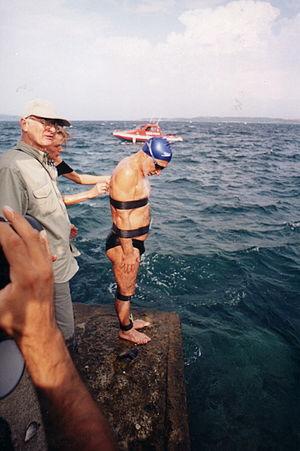
Henri Kuprashvili, né le 13 septembre 1946 à Khachouri en Géorgie est un nageur géorgien.
La natation géorgienne englobe plusieurs styles de natation propres à la Géorgie: le lazuri, le colchique, l’abkhazien, l’okribula, l’ibérien, le takhvia ainsi que, en partie, le khashuruli et le qizikhuri. Leur point commun consiste à nager les membres supérieurs et inférieurs entravés ou, dans les variantes libres, serrés le long du corps. Ainsi, les seuls mouvements demeurant possibles sont les ondulations imitant le dauphin.